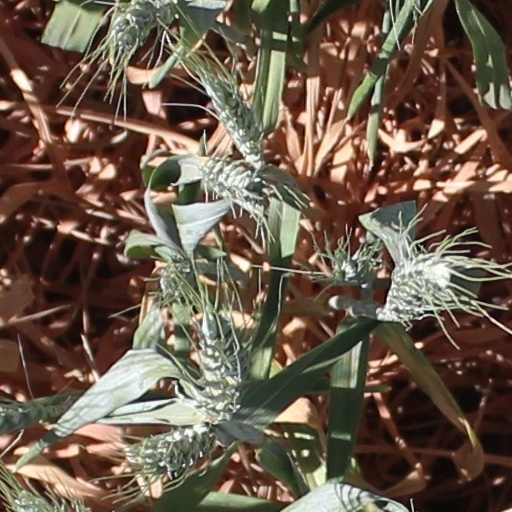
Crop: wheat